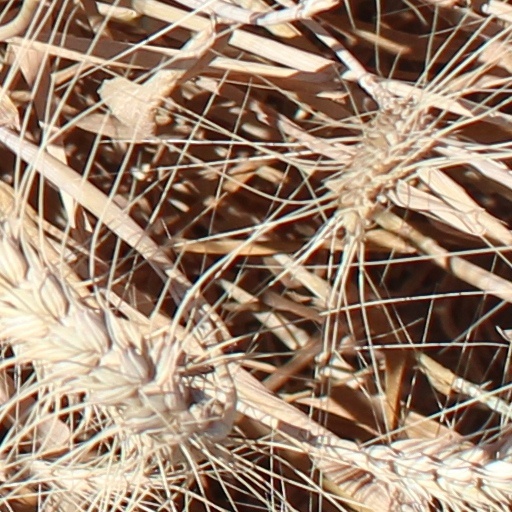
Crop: wheat